Philippine resistance against Japan

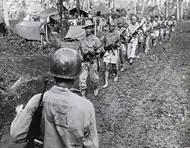
Filipino guerrillas under the command of Captain Jesus Olmedo come out to meet Major General A.V. Arnold at U.S. Army 7th Division headquarters for a conference in 1944.

Waray guerrillas under a former school teacher named Nieves Fernandez fought the Japanese in Tacloban. Nieves extensively trained her men in combat skills and making of improvised weaponry, as well as leading her men in the front. With only 110 men, Nieves managed to take out over 200 Japanese soldiers during the occupation. The Imperial Japanese Army posted a 10,000 pesos reward on her head in the hopes of capturing her but to no avail. The main commander of the resistance movement in the Island of Leyte was Ruperto Kangleon, a former Filipino soldier turned resistance fighter and leader. After the fall of the country, he successfully escaped capture by the Japanese and established a united guerrilla front in Leyte. He and his men, the Black Army, were successful in pushing the Japanese from the mainland province and further into the coastlands of Southern Leyte. Kangleon's guerrillas provided intelligence for the American guerrilla leaders such as Wendell Fertig, and assisted in the subsequent Leyte Landing and the Battle of Leyte soon after. The guerrillas in Leyte were also instrumental not only in the opposition against Japanese rule, but also in the safety and aid of the civilians living in the island. The book "The Hidden Battle of Leyte: The Picture Diary of a Girl taken by the Japanese Military" by Remedios Felias, a former comfort woman, revealed how the Filipino guerrillas saved the lives of many young girls raped or at risk of rape by the Japanese. In her vivid account of the Battle of Burauen, she recounts how the guerrillas managed to wipe out entire Japanese platoons in the various villages in the municipality, eventually saving the lives of many.